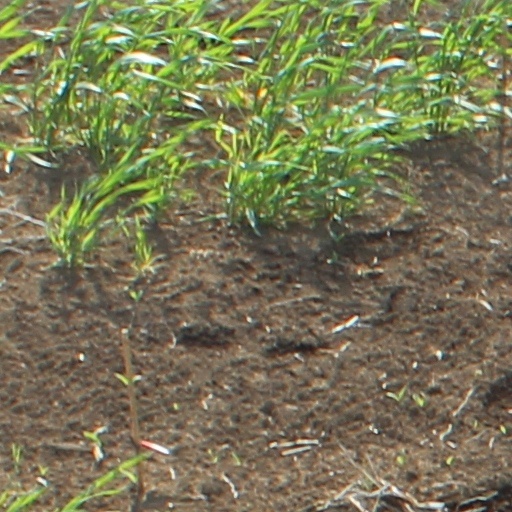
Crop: wheat